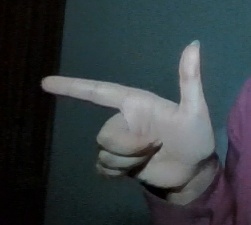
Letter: yaa